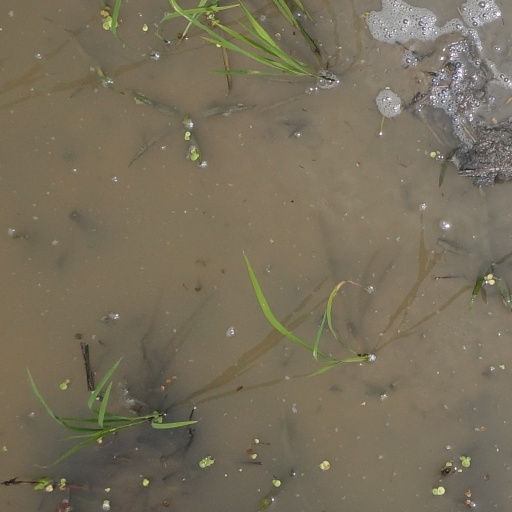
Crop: rice